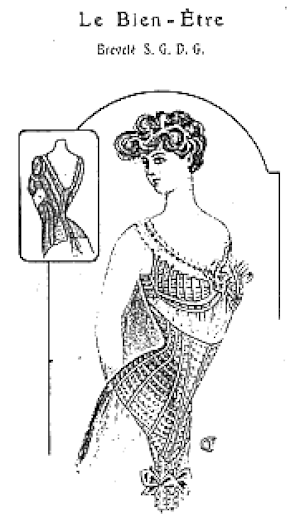
Le soutien-gorge, ou la brassière au Canada, est un sous-vêtement féminin composé de deux bonnets servant à soutenir et protéger, dans une certaine mesure, ainsi qu'éventuellement mettre en valeur les seins. Il peut être assorti à d'autres pièces de lingerie.